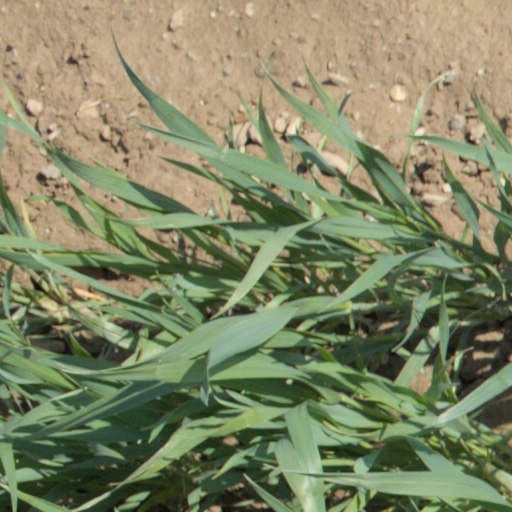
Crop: wheat